Hanafi school

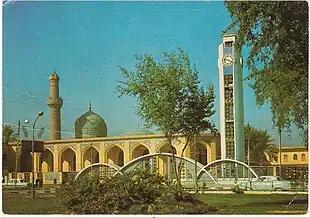
The Abu Hanifa Mosque in Baghdad, which houses the tomb of Abu Hanifa

Abu Hanifa and his students were responsible for systemising the use of "ra'y", of which Abu Hanifa was its "unrivalled master". According to his contemporary Shu'bah, Abu Hanifa was the "most systematic jurist of his time". His legal thought was distinct for its treatment of hypothetical scenarios, which he held would help prepare for disastrous circumstances. It was also distinct for its method of analogical reasoning ("qiyas"). Abu Hanifa would identify the normative, underlying principles of the law from the Quran, hadith and practices of Muhammad's companions, and applied these to solve unprecedented legal cases. "Qiyas" and adherence to analogical consistency were defining characteristics of early Hanafis, who employed juristic discretion ("istihsan") to depart from the results of "qiyas" when deemed appropriate. As "qiyas" enabled the treatment of multiple legal cases from a single case, it facilitated the systematic compilation of legal literature.